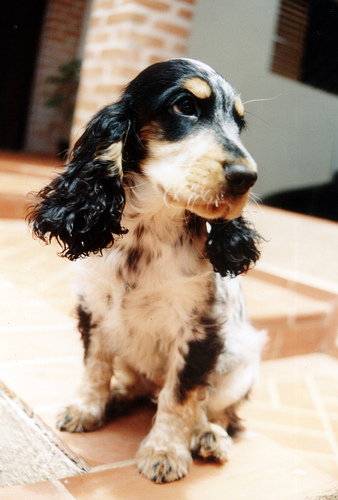
Breed: english cocker spaniel